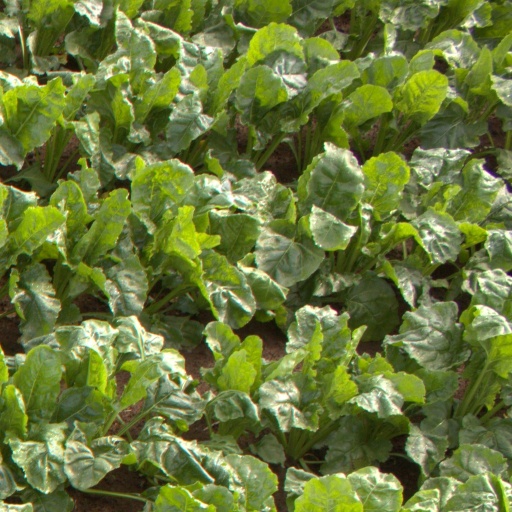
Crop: sugar beet